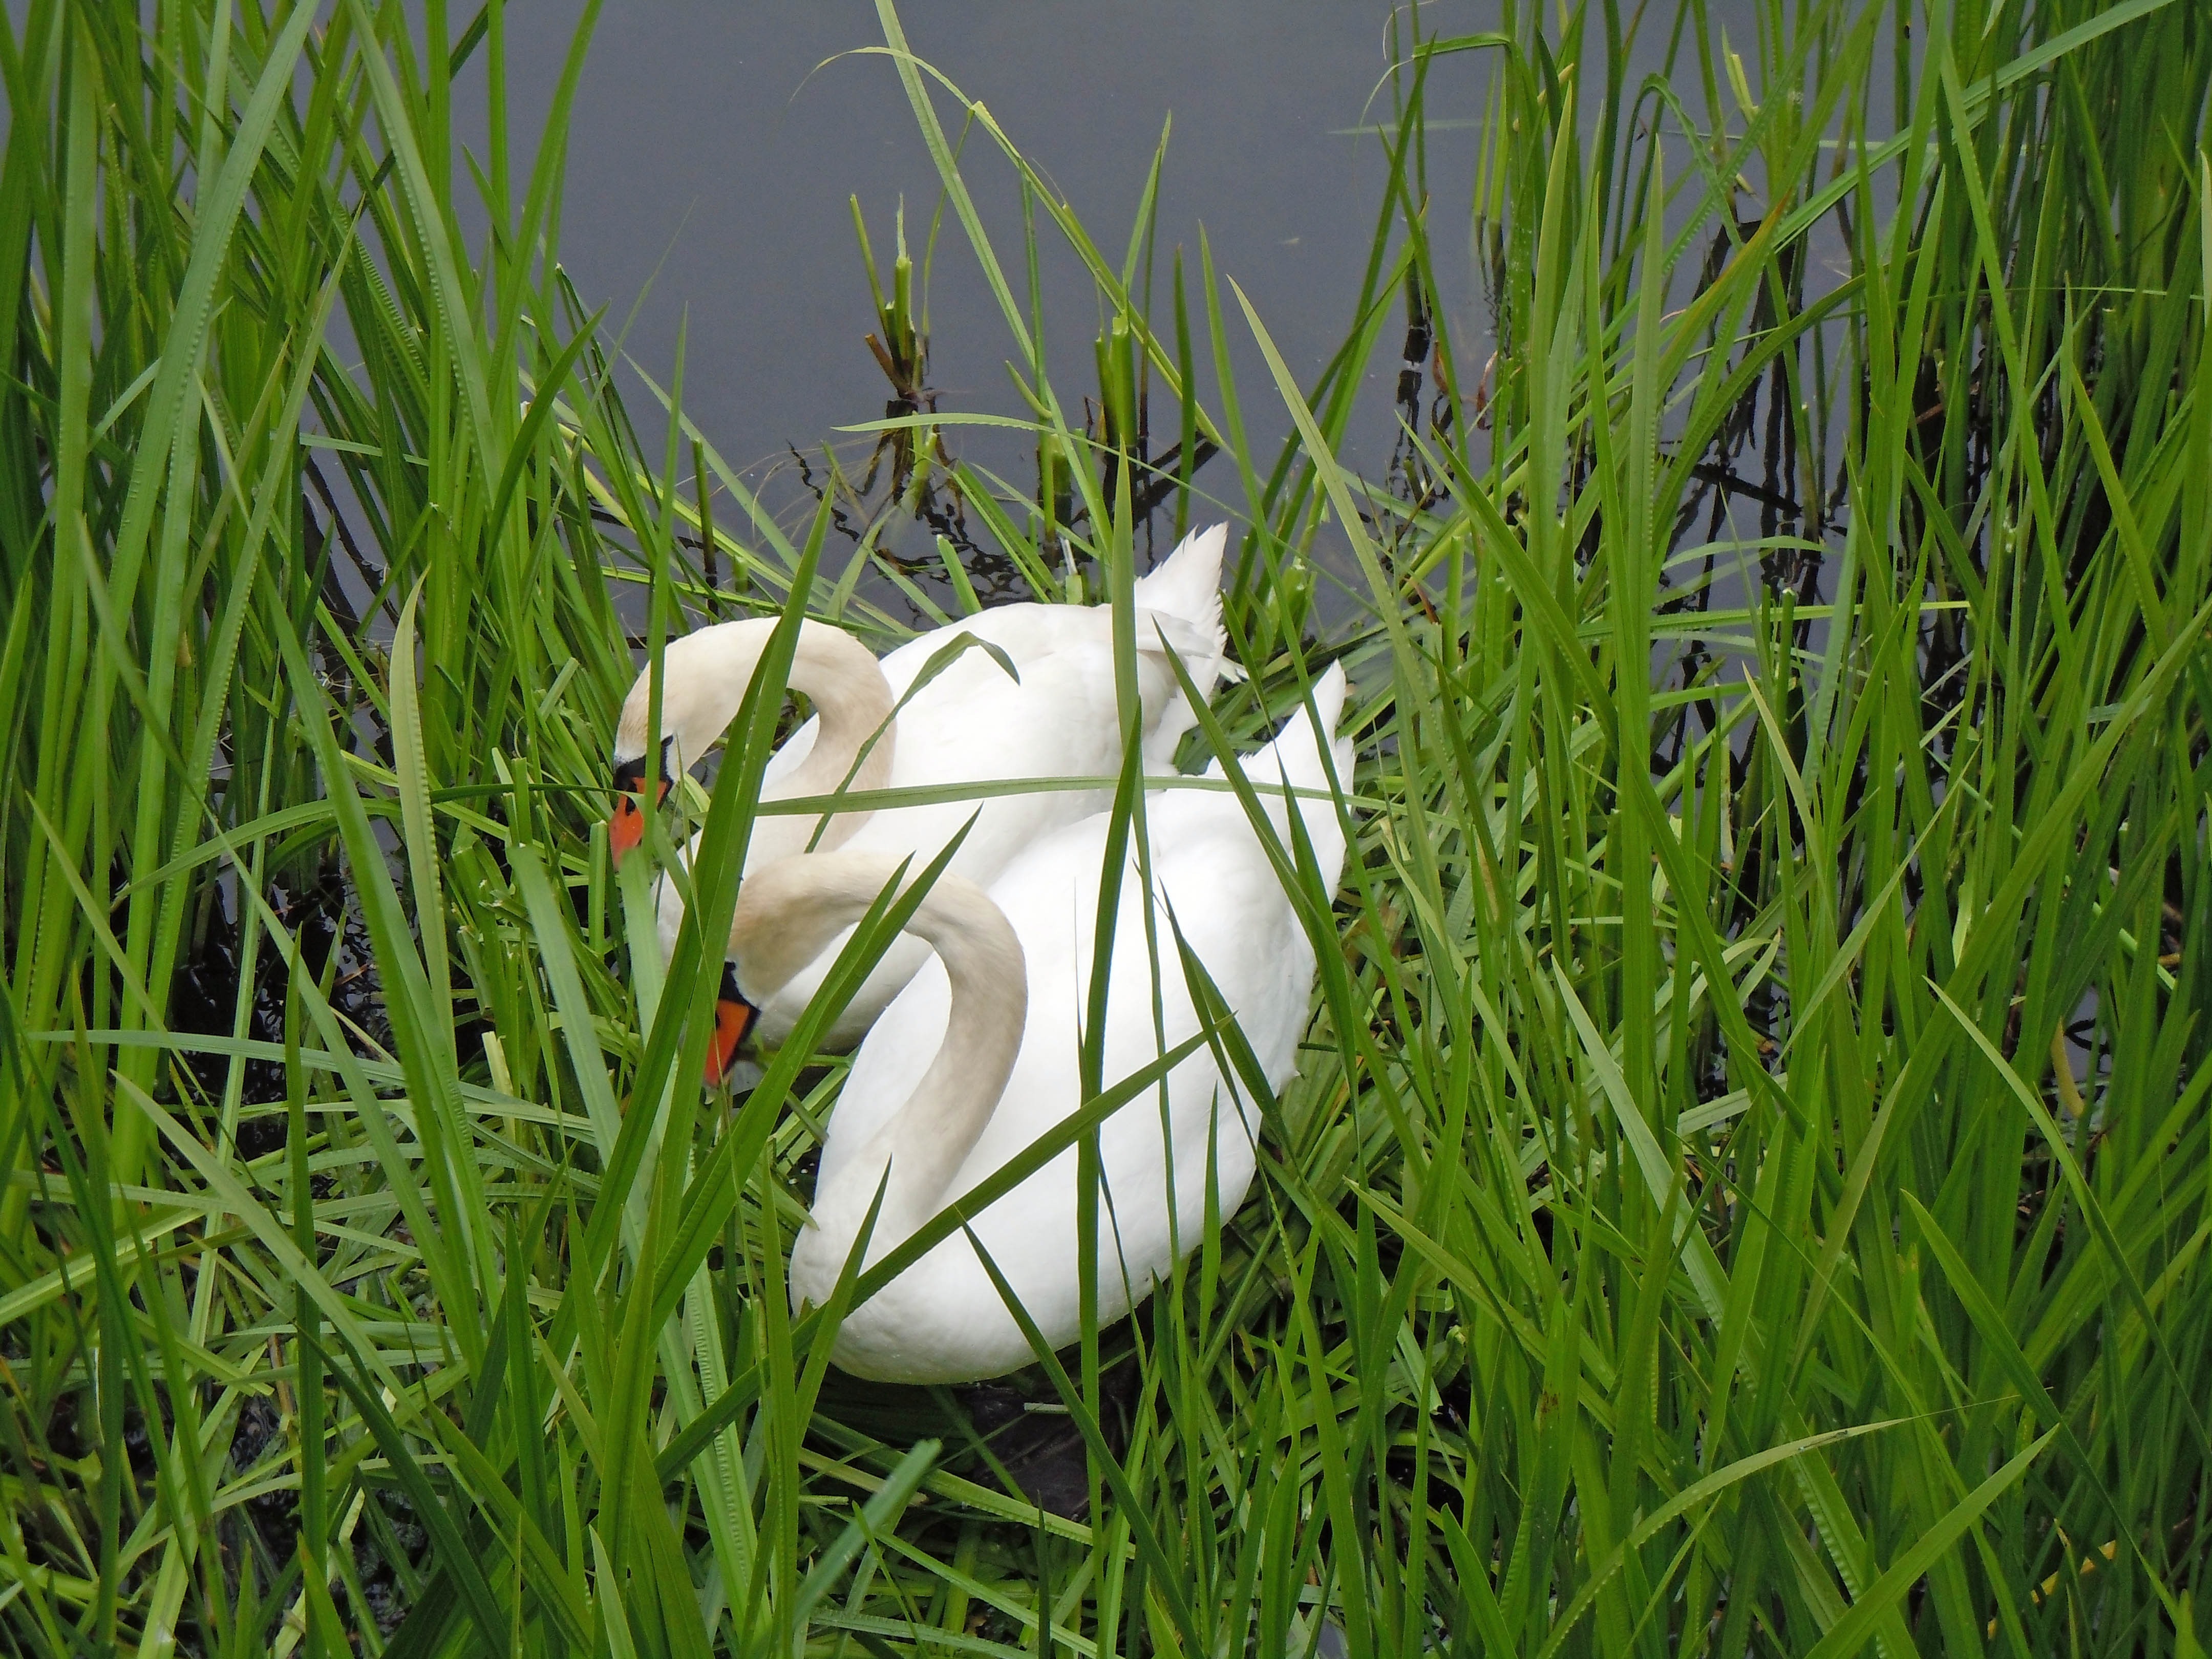
grass, bird, plant, lawn, meadow, beak, duck, swans, waterfowl, water bird, swan's nest, swan pair, grass family, ducks geese and swans